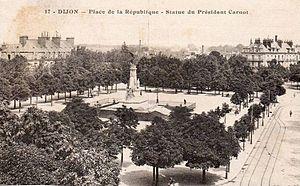
Carte postale n°17
La Place de la République est une place du centre ville de Dijon, à la périphérie de son secteur sauvegardé.